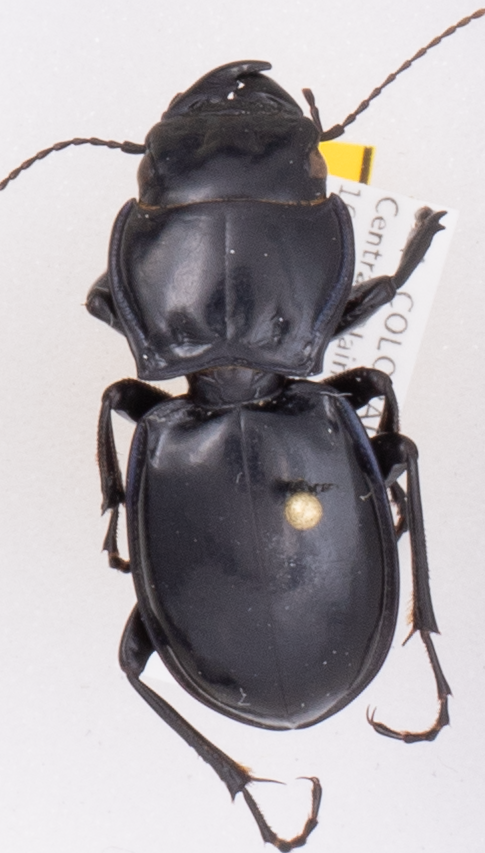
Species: Pasimachus elongatus
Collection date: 2018-05-24
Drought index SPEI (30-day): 0.988
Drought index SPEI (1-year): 0.086
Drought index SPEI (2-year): -0.17